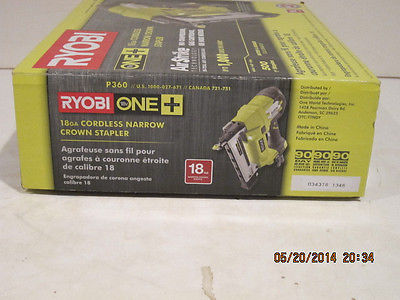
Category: stapler